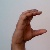
The image shows a hand gesture representing the letter 'C' in Indian Sign Language.